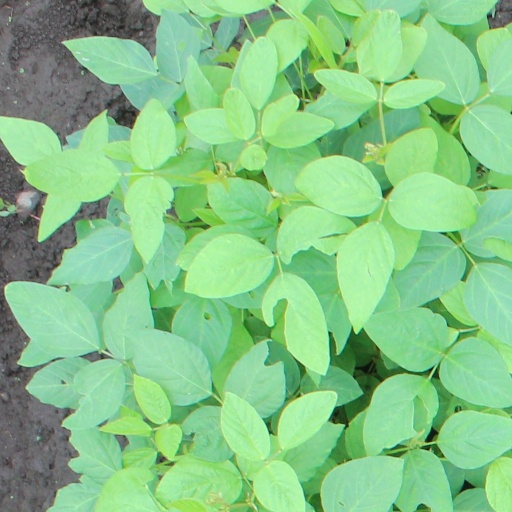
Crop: soybean